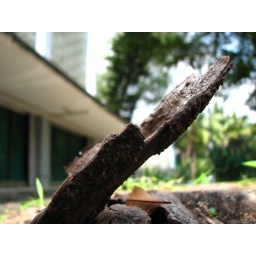
Part of an old tree stump in the ground